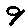
Label: 9